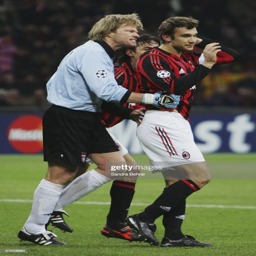
football player reacts after politician failed to score with a penalty during the round of leg match .